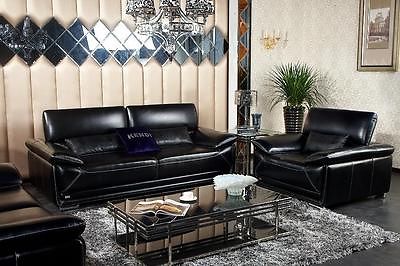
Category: sofa